Mount Gurugu

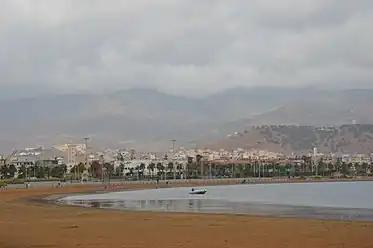
Gourougou mountain seen from Marchica beach

Mount Gurugu (Jbel Gurugu, Massif de Gourougou, جبل_كوروكو) is a rural area in Morocco located almost entirely in the town of Bni Chiker near the province of Nador.